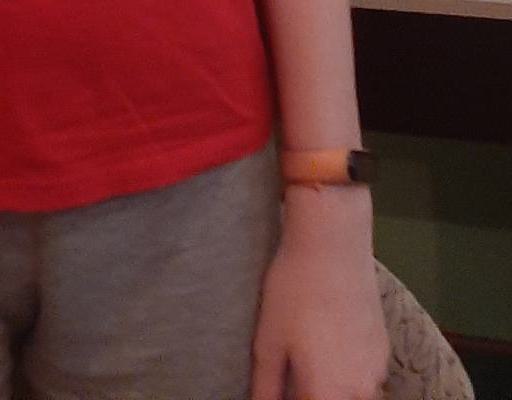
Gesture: no_gesture